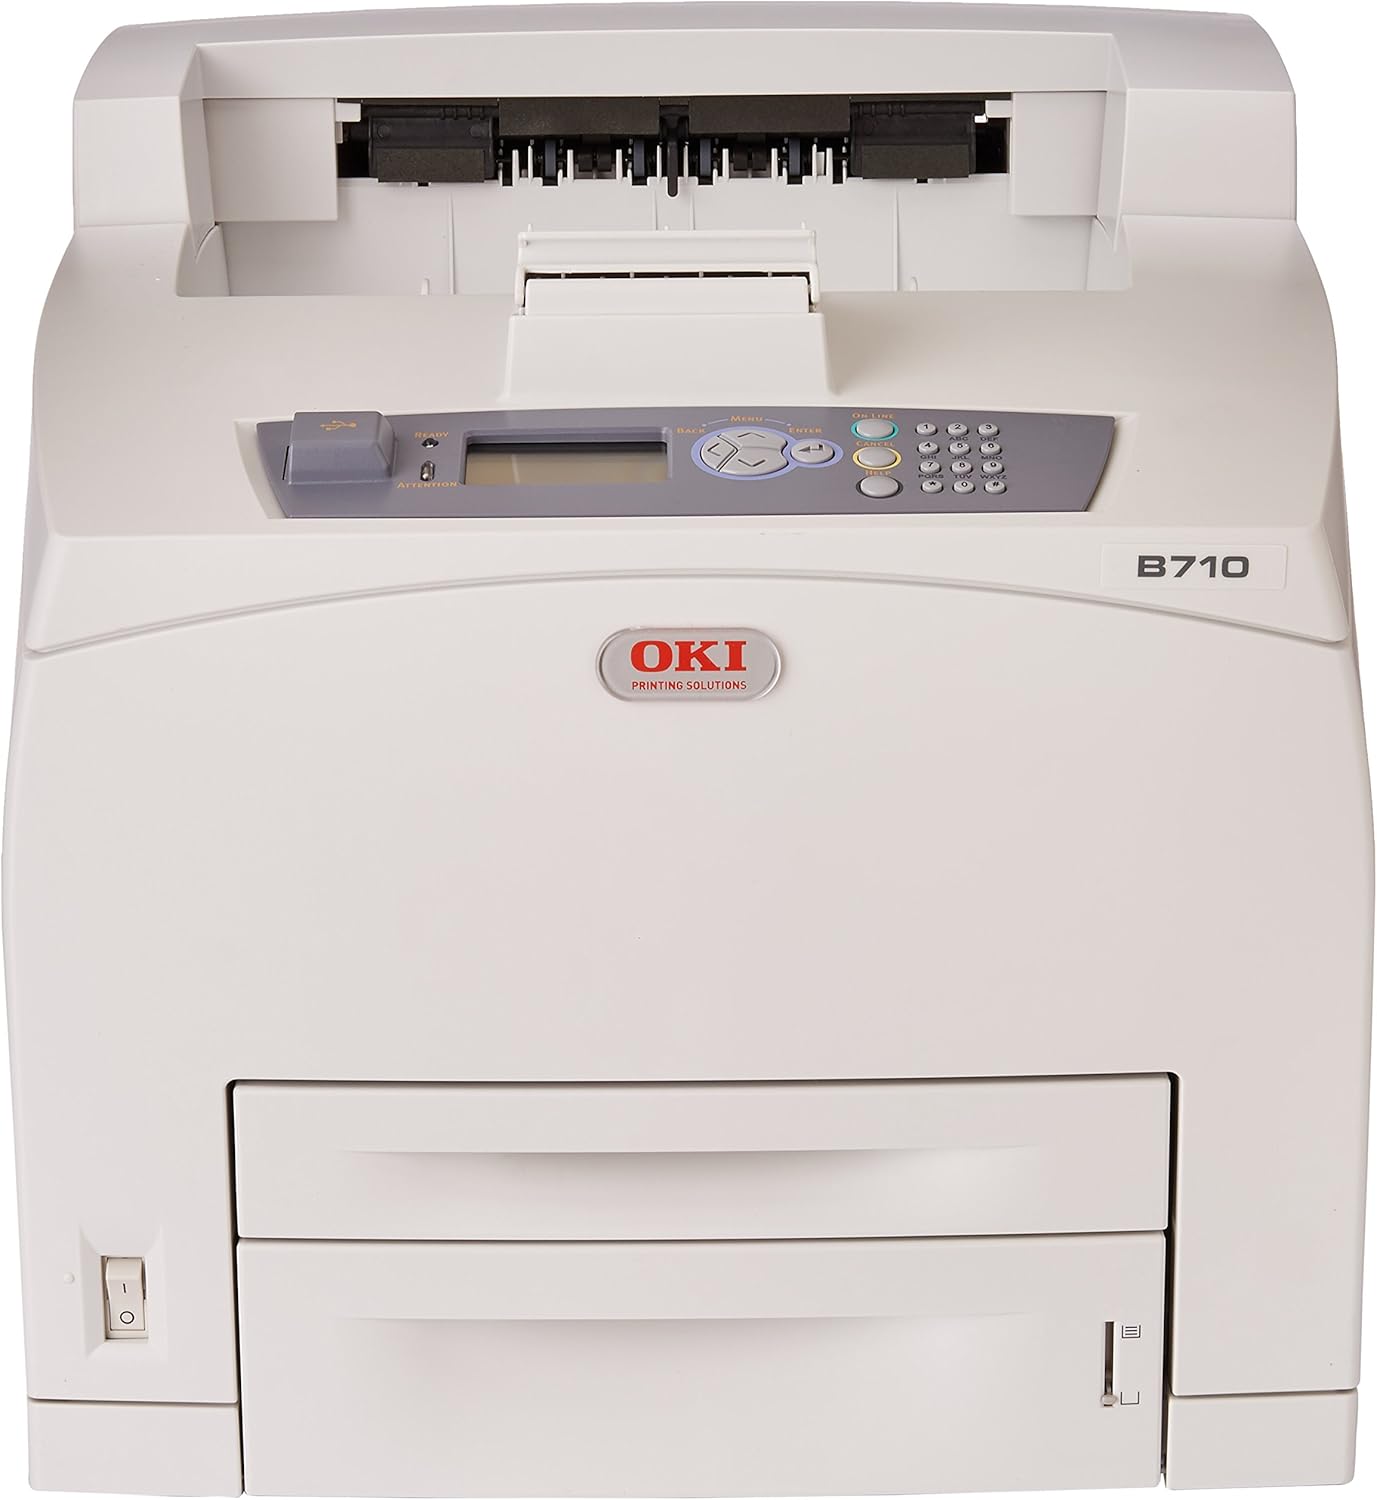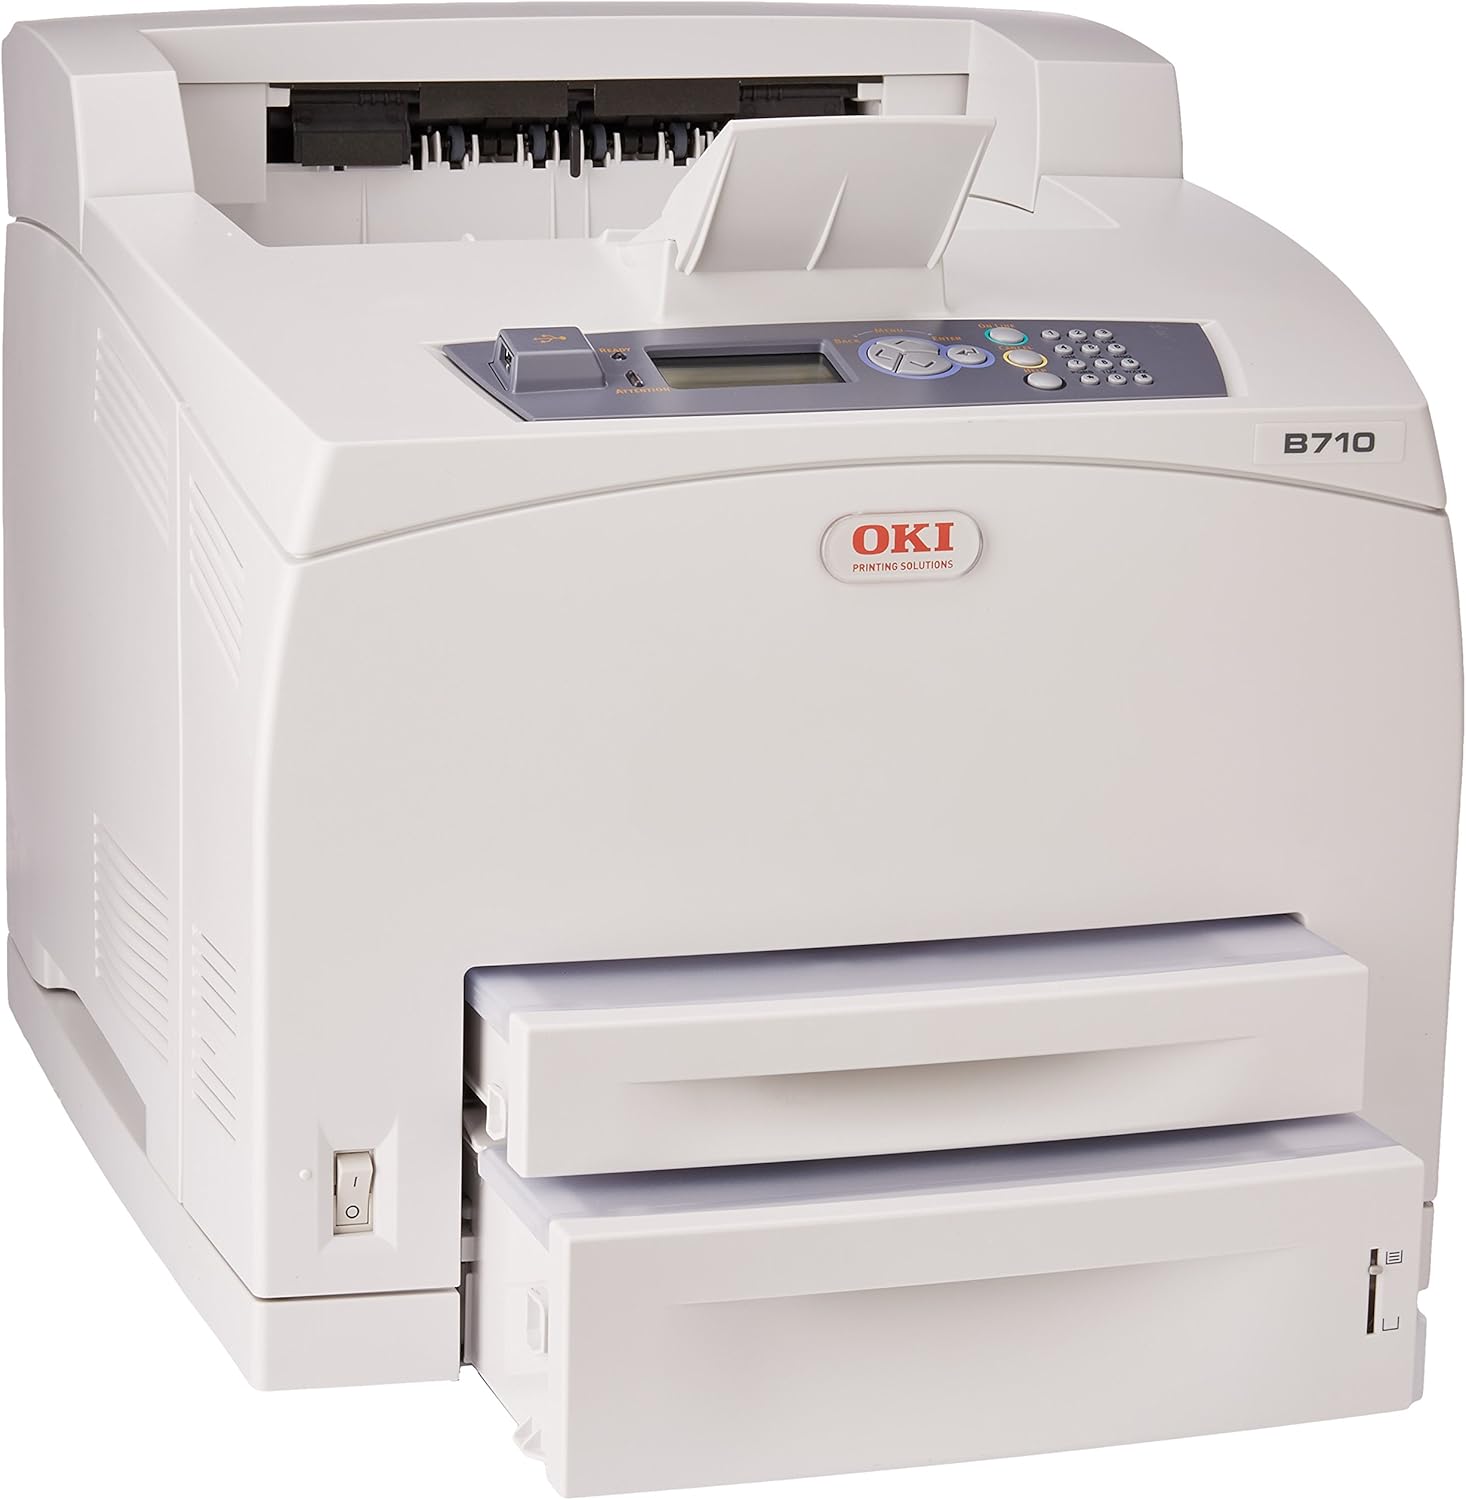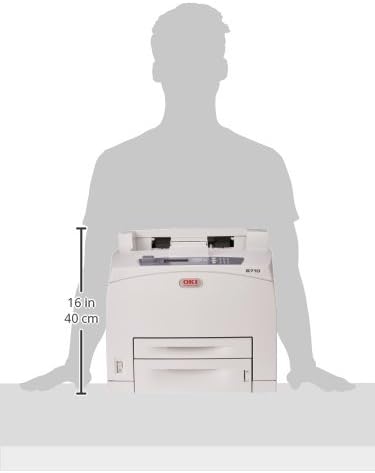
Oki Data B710n Digital Mono Printer Series (42ppm), 120V, (E/F/P/S)
Category: All Electronics
Easy connectivity-print from virtually anywhere or share on a network. Create cost-effective paper labels for packages, envelopes, file folders, discs, banners, and more. Ultra-fast, printing.
Features: Easy connectivity-print from virtually anywhere or share on a network | Create cost-effective paper labels for packages, envelopes, file folders, discs, banners, and more | This product is manufactured in Japan